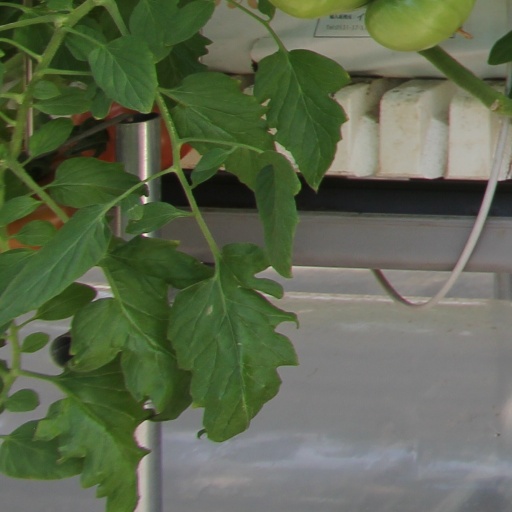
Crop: tomato